Leopold Popper-Podhragy

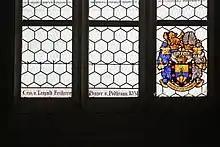
Stained glass window in the Wolfgang Church (Kirchberg am Wechsel) with the name Leopold Freiherr Popper von Podhragy. 1931, with coat of arms

When Austria was annexed to Hitler's Germany, Leopold Popper-Podhragy was classified as a so-called "half-Jew" and arrested several times by the Gestapo. According to the study by Sophie Lillie "Was einmal war - Handbuch der entteigneten Kunstsammlungens Wien ", the assets of Leopold Popper-Podhragy were confiscated as enemy property within the framework of a Nazi guardianship procedure.